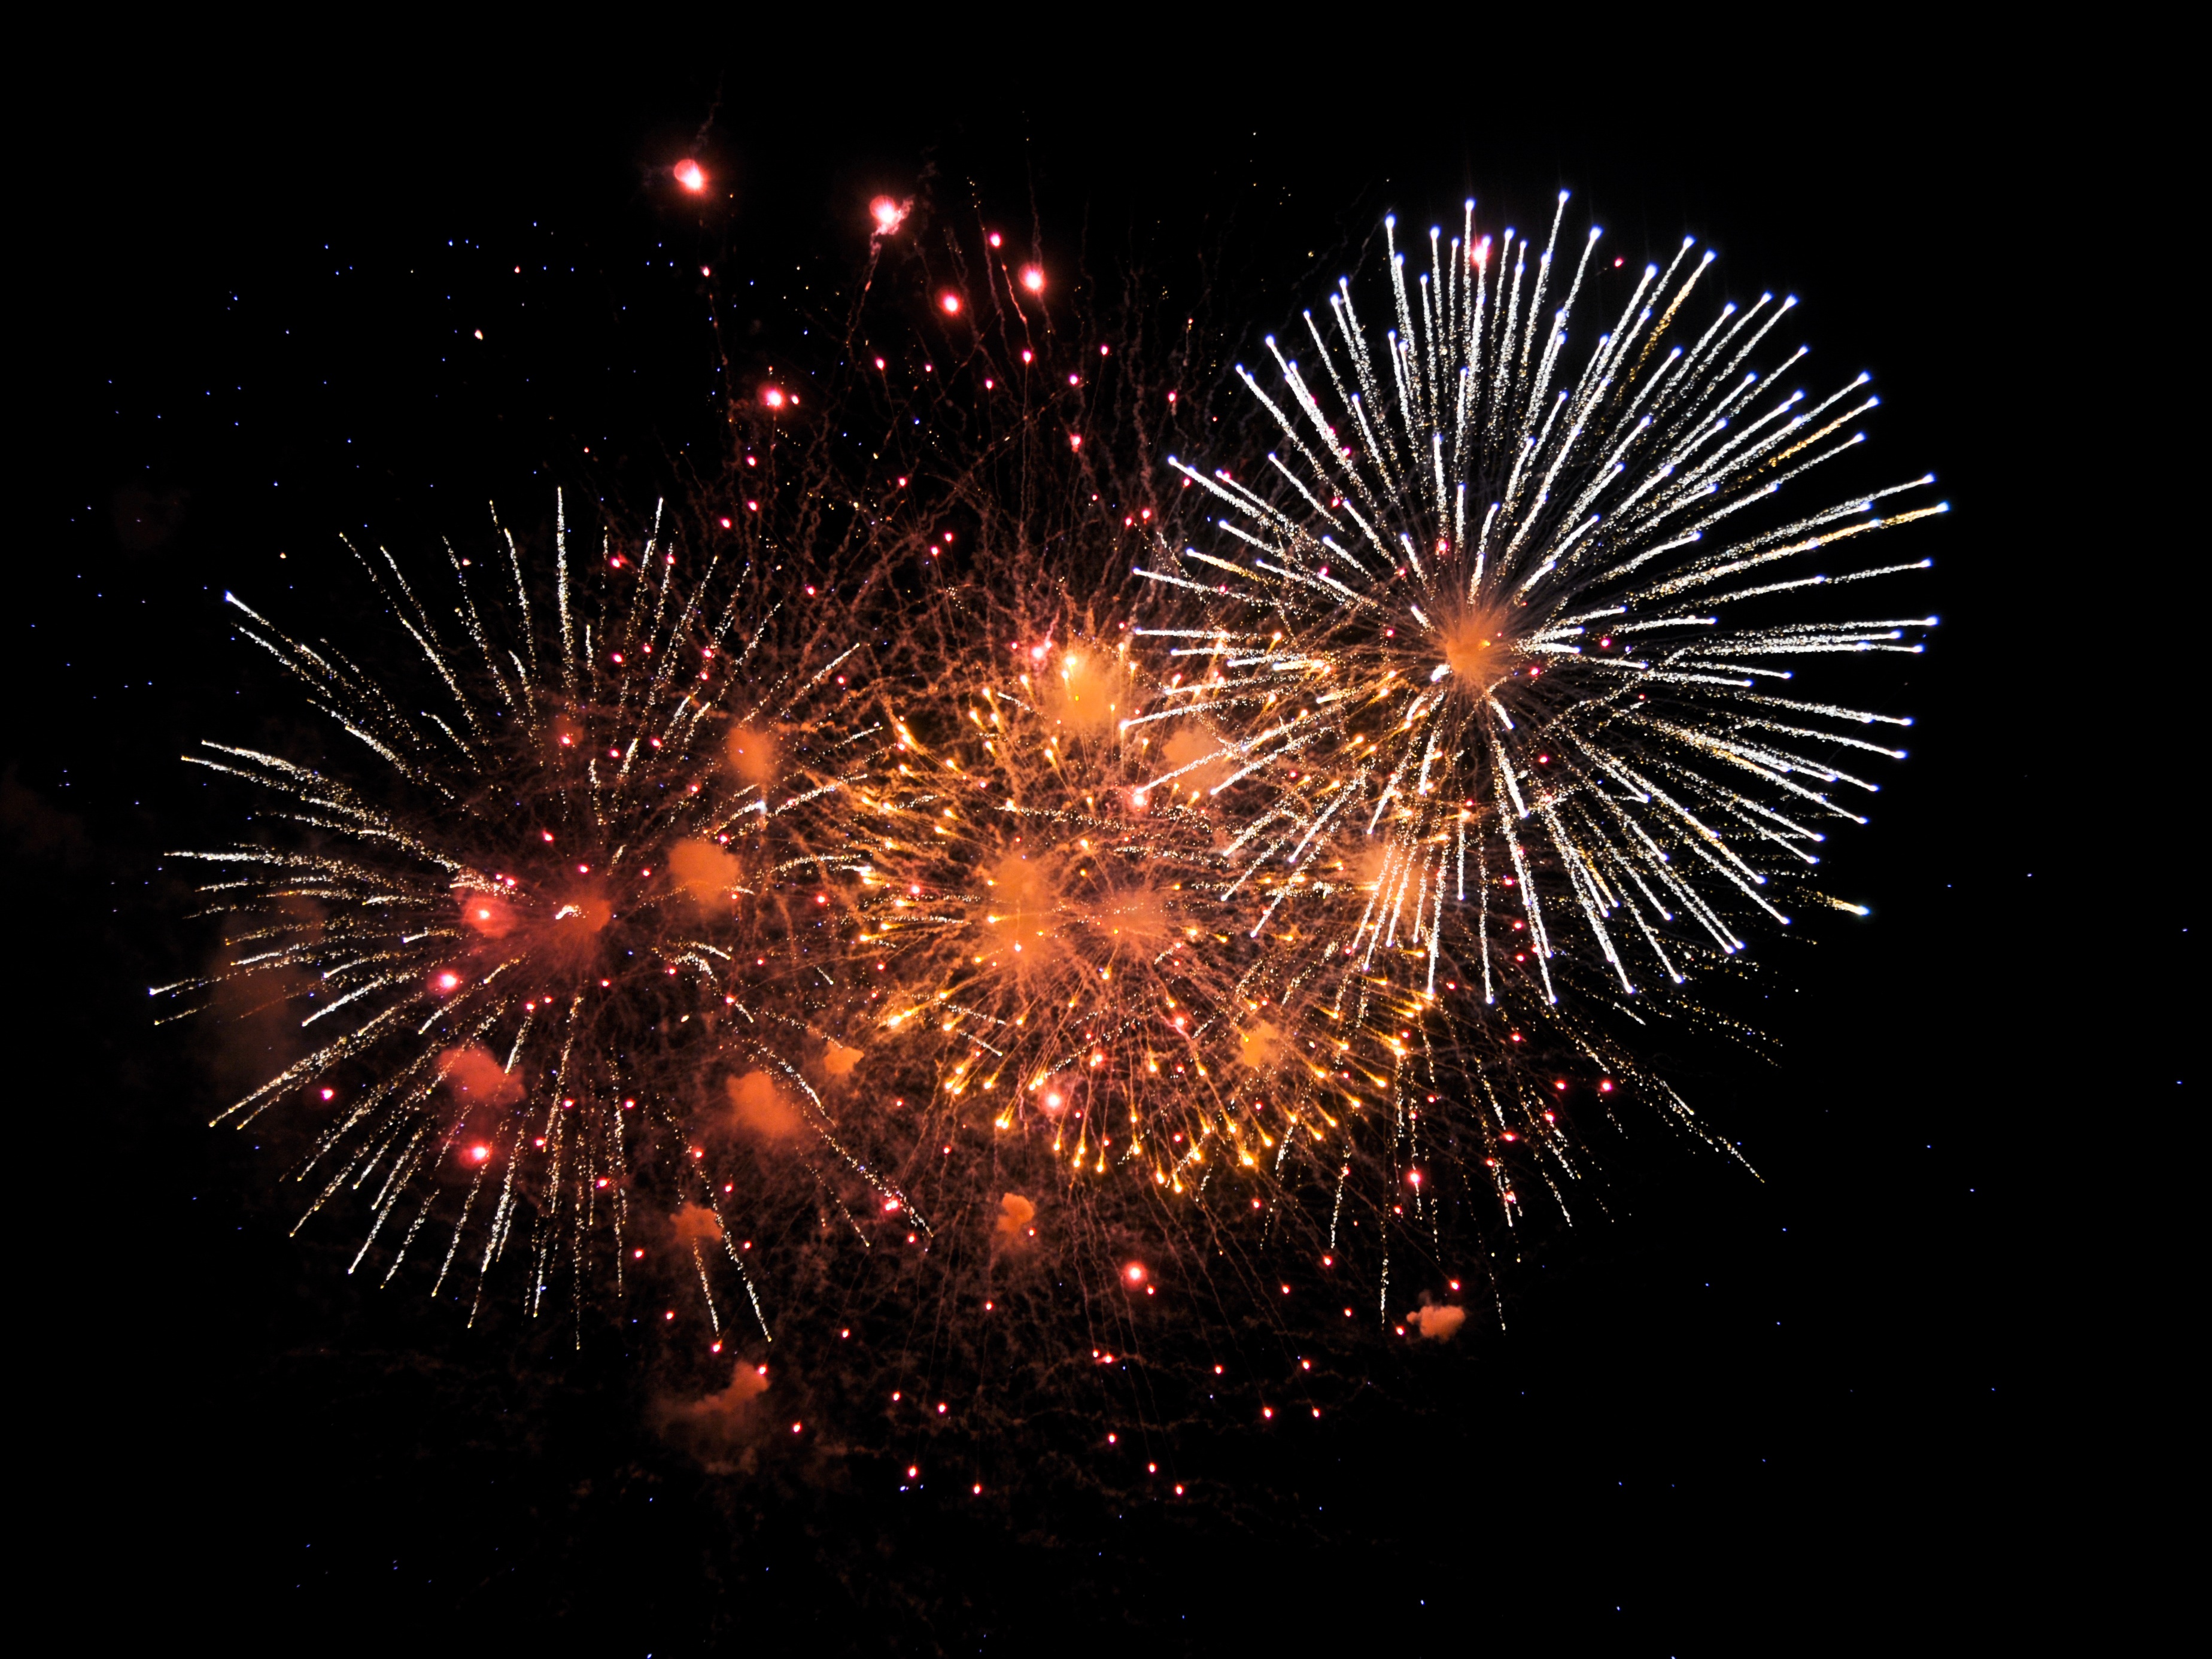
recreation, pyrotechnics, explode, fireworks, event, outdoor recreation